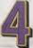
Number: 4